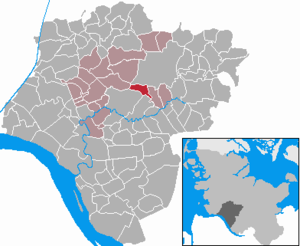
Schlotfeld
Kort
Schlotfeld er en by og kommune i det nordlige Tyskland, beliggende i Amt Itzehoe-Land under Kreis Steinburg. Kreis Steinburg ligger i den sydvestlige del af delstaten Slesvig-Holsten.